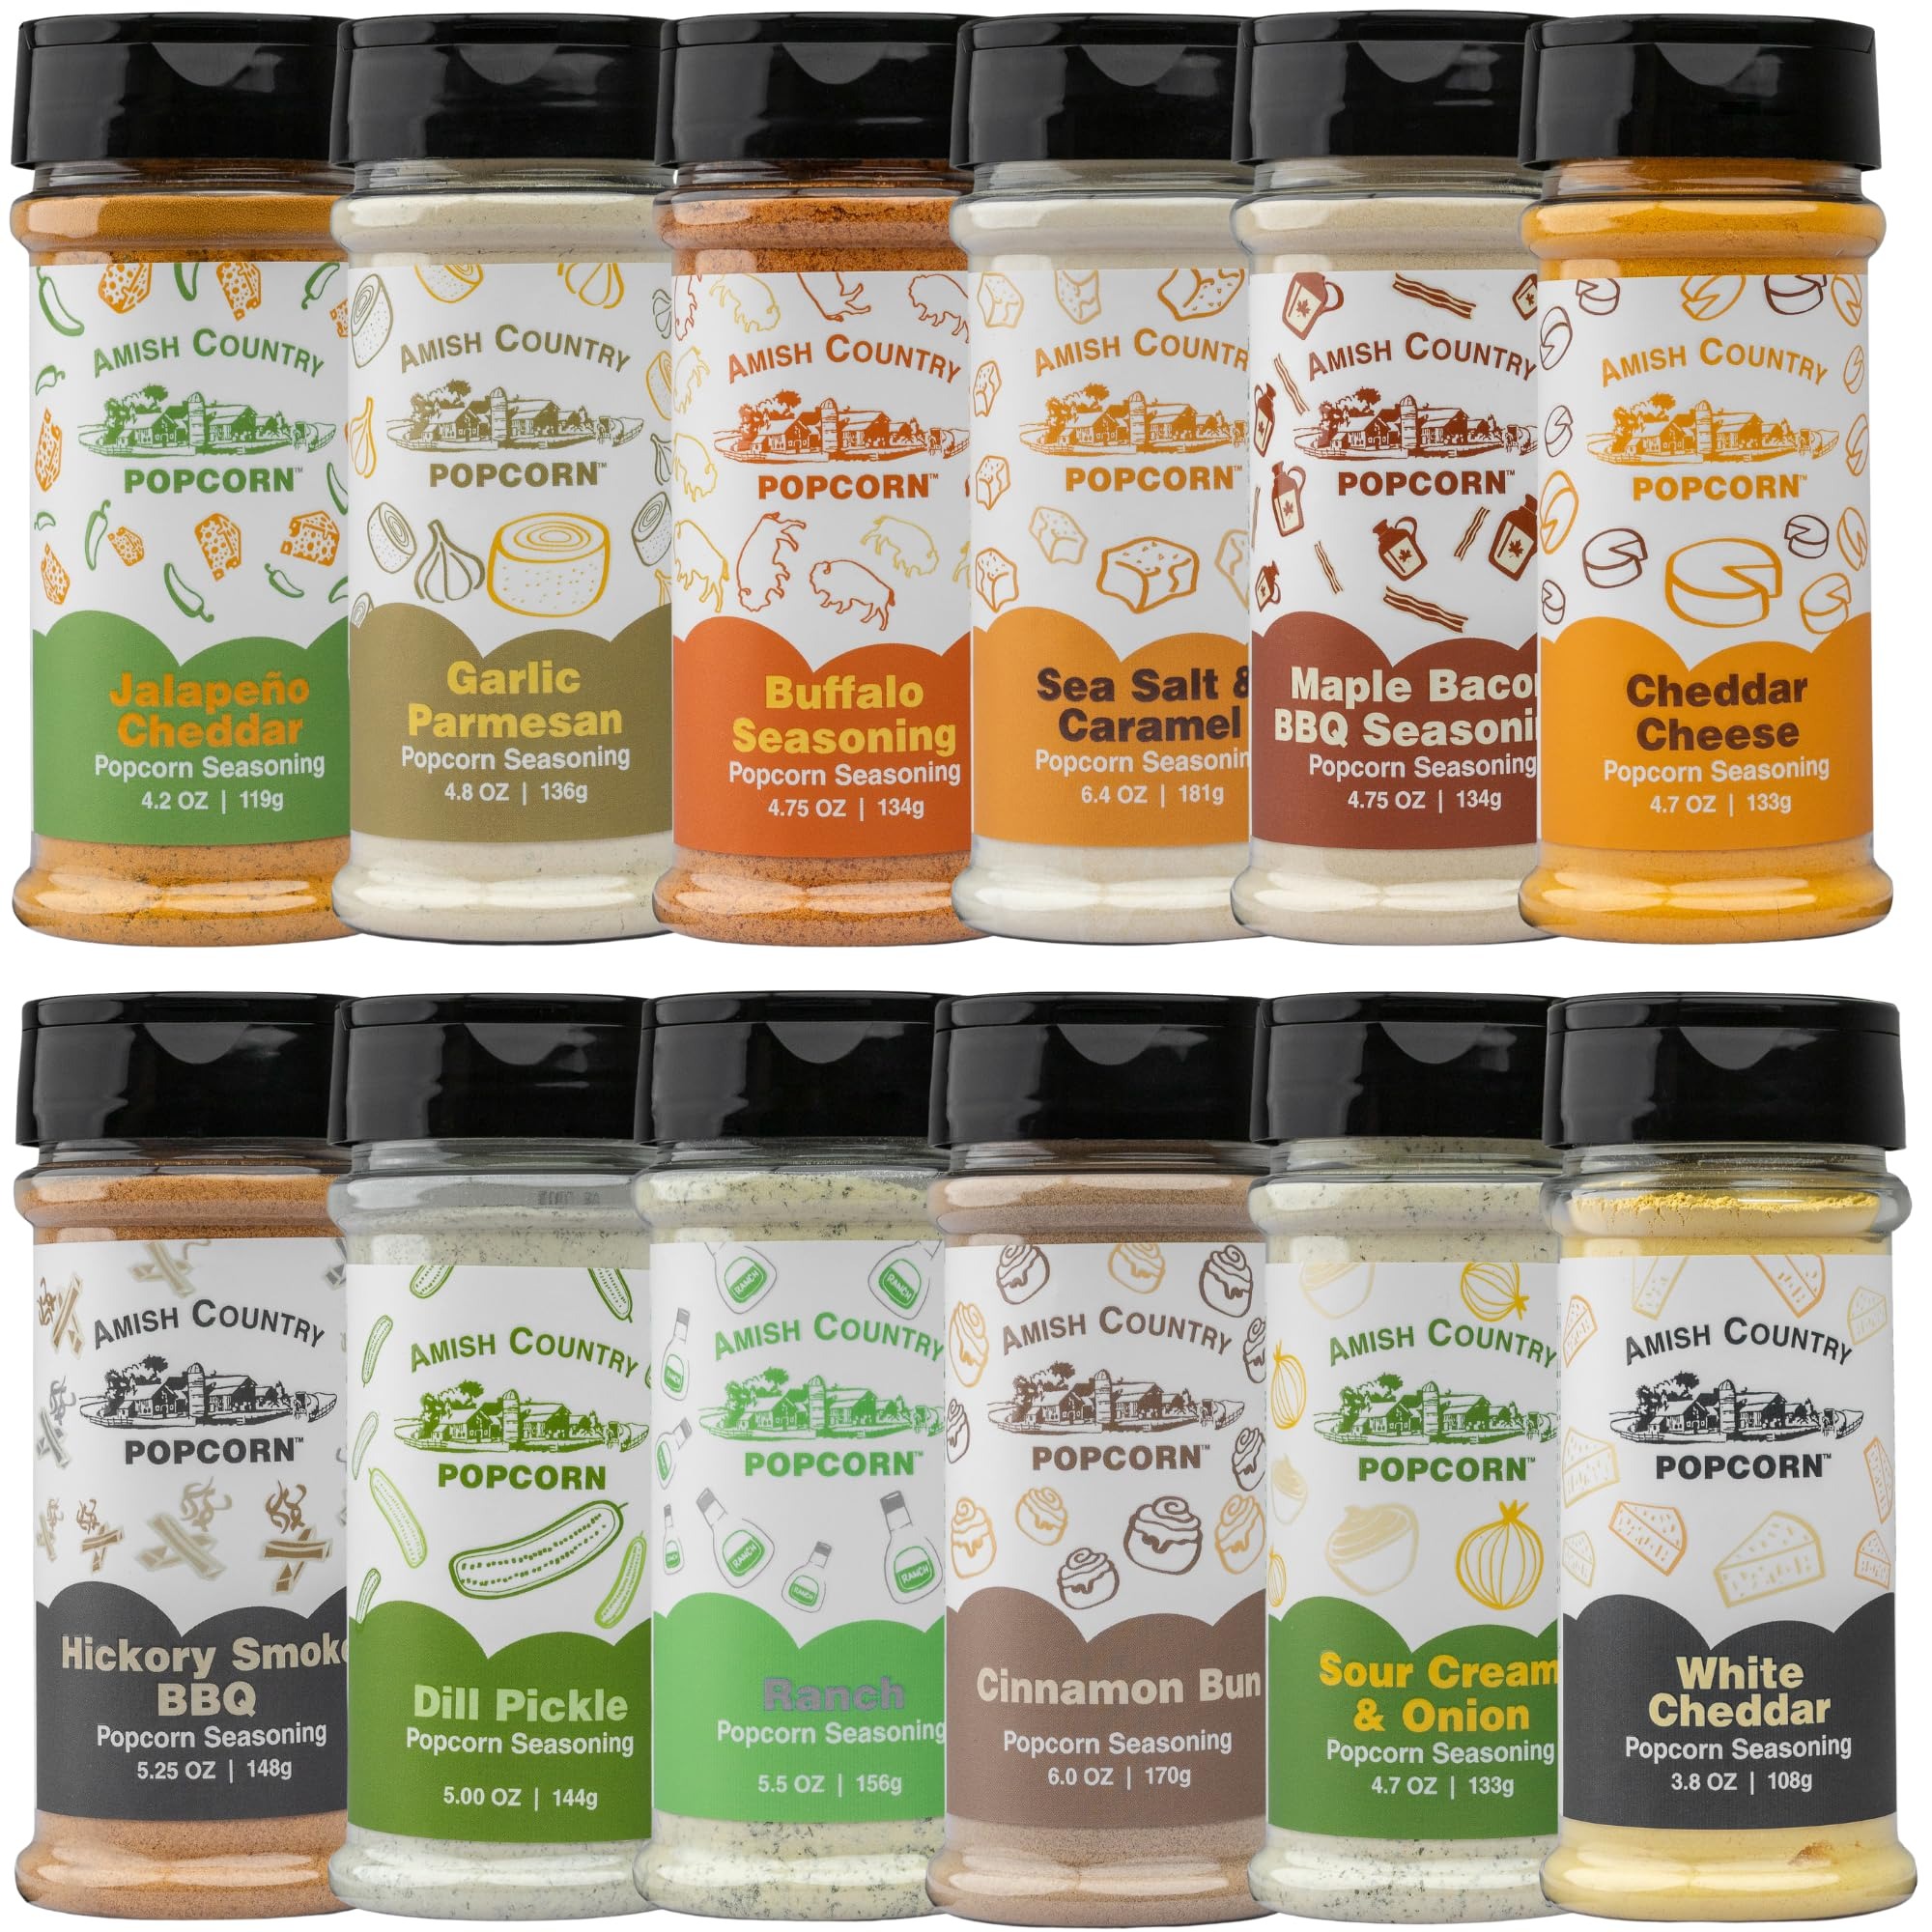
Item Name: Amish Country Popcorn | 12 Pack Mixed Seasoning Bundle | Old Fashioned, Non-GMO and Gluten Free
Bullet Point 1: 12 PACK SEASONING SAMPLER - Variety is the spice of life. Try all of our most popular seasonings on your Amish Country Popcorn. Each sampler includes Jalapeno Cheddar, Sea Salt & Caramel, Cinnamon Bun, Maple Bacon BBQ, Dill Pickle, Buffalo, Sour Cream & Onion, Cheddar, Hickory Smoke BBQ, Ranch, White Cheddar and Garlic Parmesan. Try them alone or combine them, the possibilities are endless.
Bullet Point 2: NON-GMO & GLUTEN FREE - With our products being Non-GMO and Gluten Free, you can eat this popcorn with peace of mind!
Bullet Point 3: LOW CALORIE - Not only is our Popcorn low calorie, but it is delicious and healthy as well!
Bullet Point 4: TREE NUT & PEANUT FREE - You don't have to worry about nut allergies with Amish Country Popcorn products. You can grab a bag, pop it, and you're ready to enjoy the deliciousness.
Product Description: Variety is the spice of life. Try all of our most popular seasonings on your Amish Country Popcorn. Each sampler includes Jalapeno Cheddar, Sea Salt & Caramel, Cinnamon Bun, Maple Bacon BBQ, Dill Pickle, Buffalo, Sour Cream & Onion, Cheddar, Hickory Smoke BBQ, Ranch, White Cheddar and Garlic Parmesan. Try them alone or combine them, the possibilities are endless.
Value: 61.65
Unit: Ounce

Price: 16.93